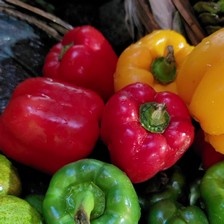
Label: capsicum